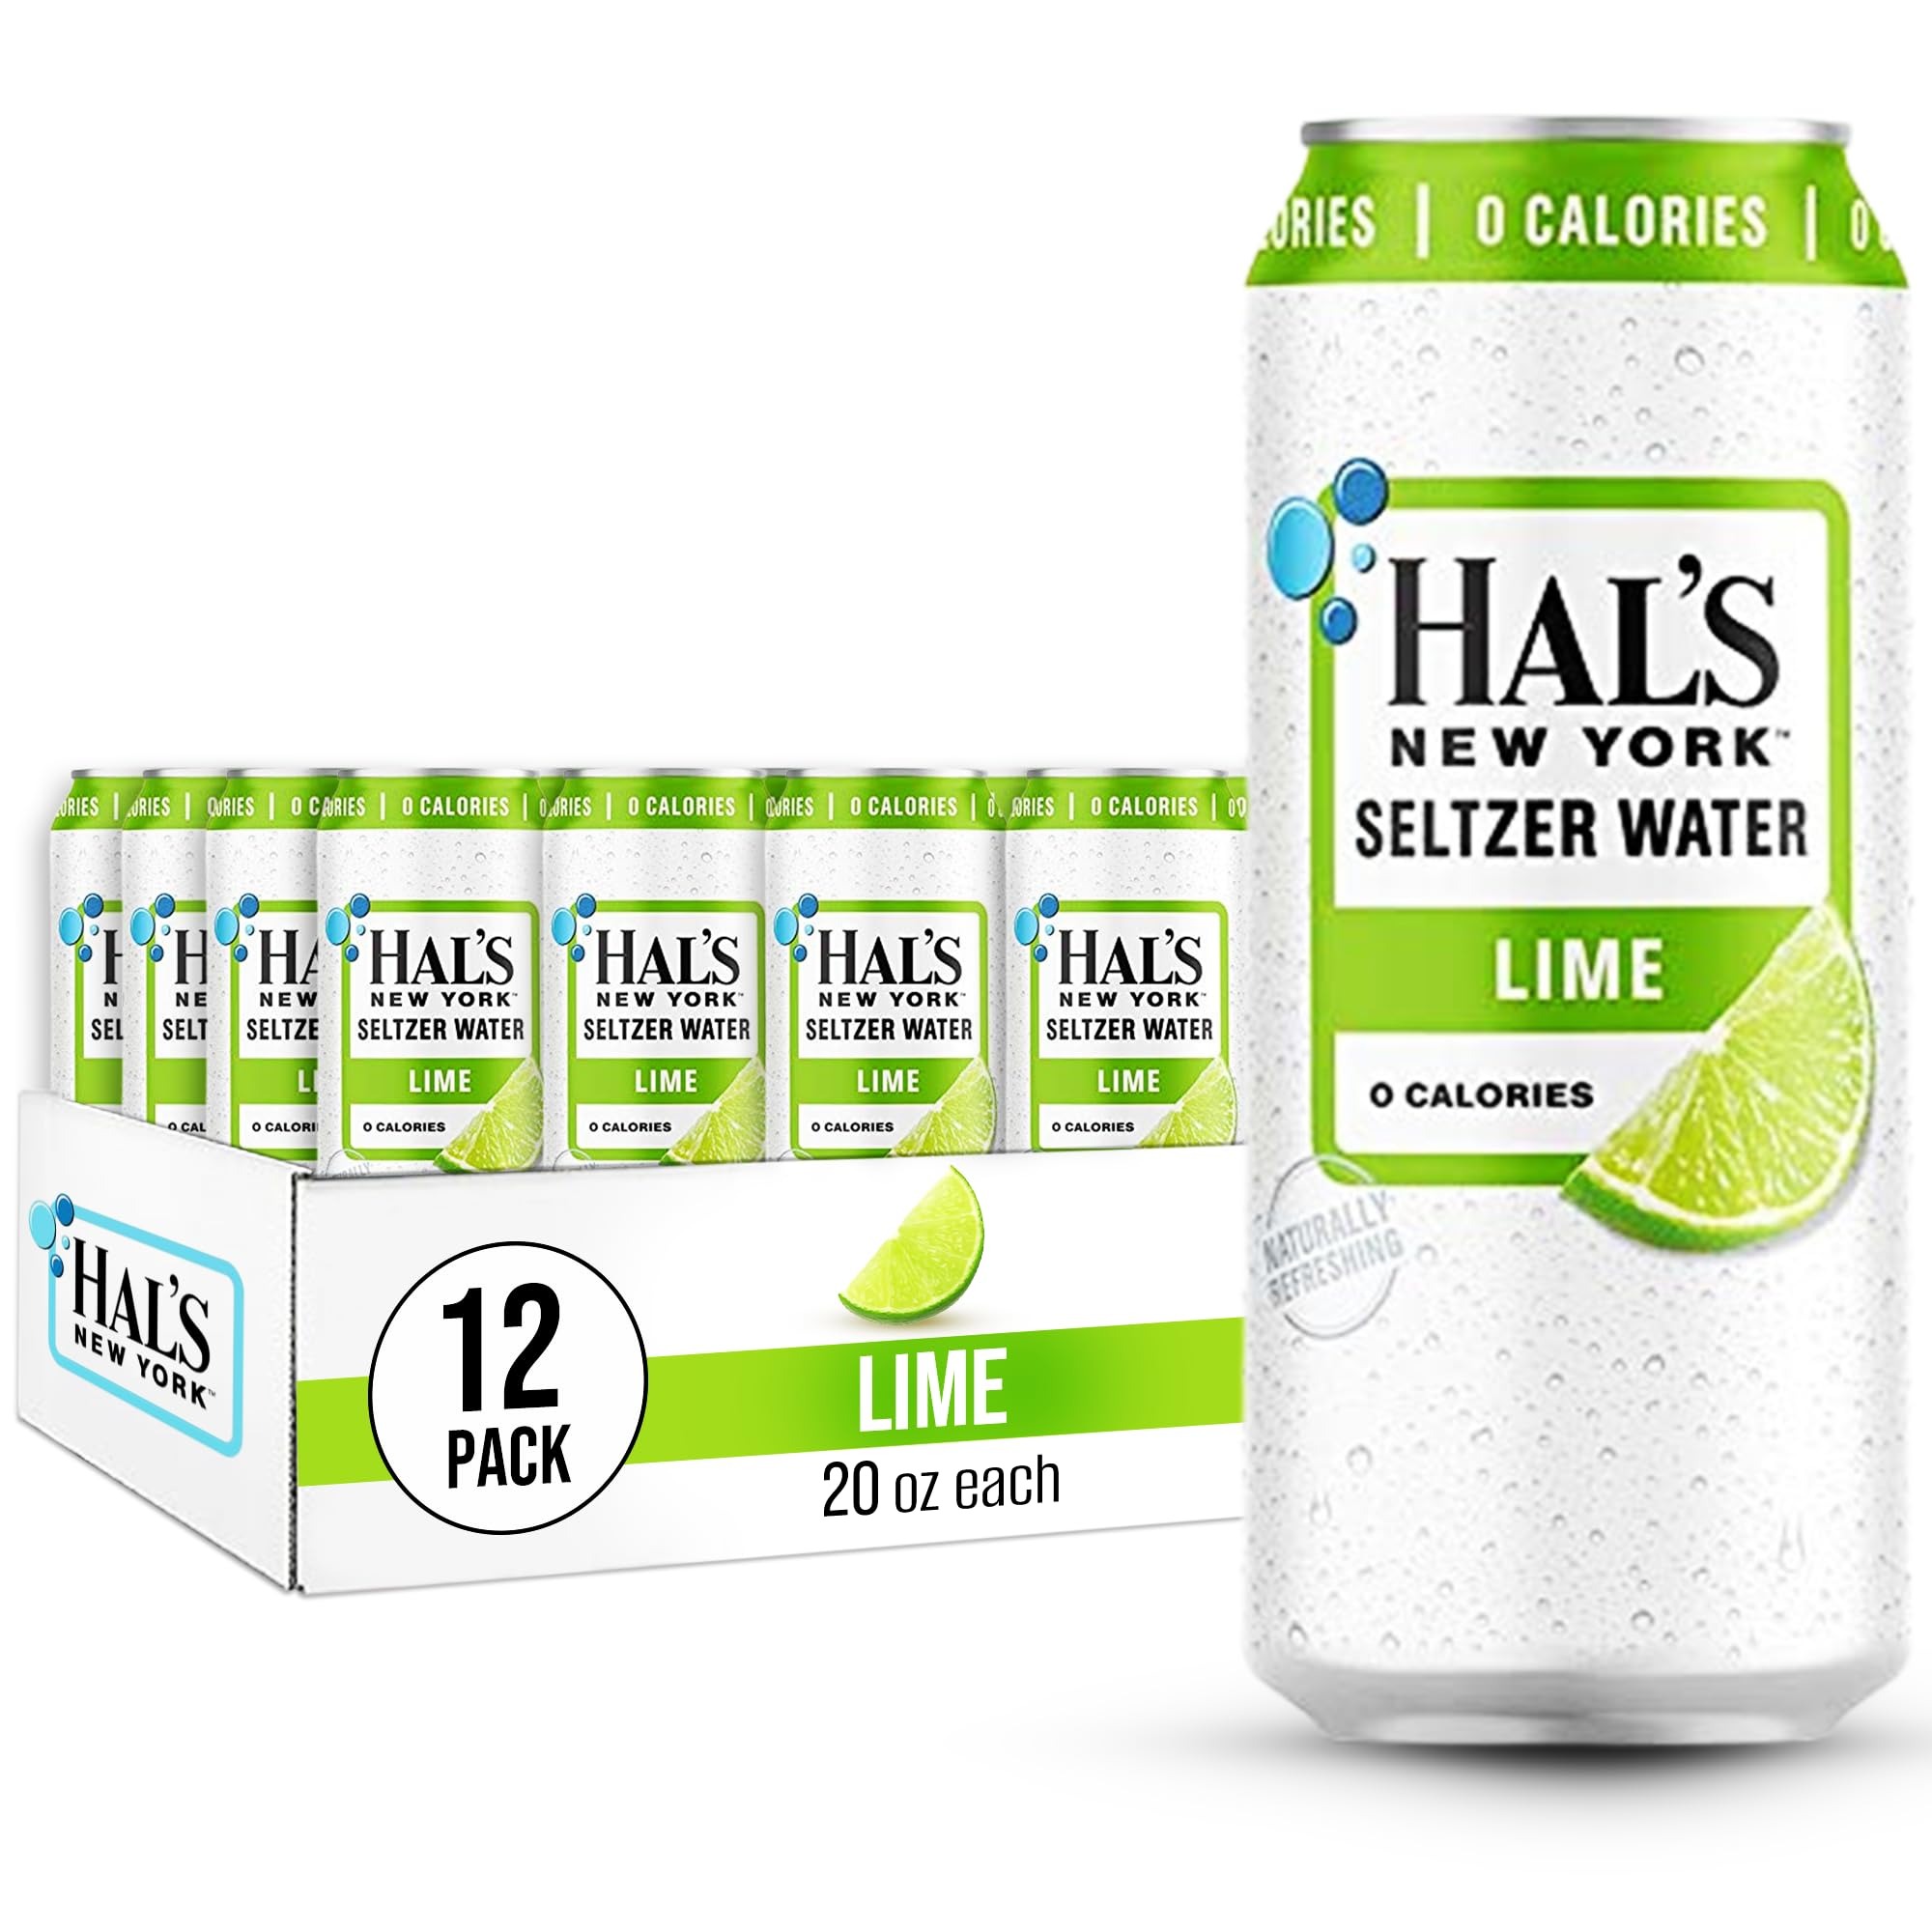
Item Name: Hal's NY Seltzer Water 16 Oz Cans (Lime, Pack of 12)
Bullet Point 1: 16 Ounce Cans
Bullet Point 2: O-U- Kosher
Bullet Point 3: 0 Calories
Bullet Point 4: 0 Sugar
Bullet Point 5: 0 Carbo-hydrates
Product Description: Hal's New York Seltzer is the ONLY seltzer that is: Sodium Free <br><br> Not all seltzers are created equal, which is why we think that creating a seltzer with no sodium is extremely important. You can feel good about drinking ours in an effort to lower your blood pressure. <br><br> 0 Calories : 0 Carbs : 0 Sugar <br> All of these things contribute to weight gain and obesity. Help yourself make a wise decision by drinking Hal's to easily avoid Sugar, Carbs and Calories. <br><br> All Natural Ingredients <br> The flavoring that we use is simply the essence of the fruit. Meaning that there's no added calories, sugar or fake tasting flavor. The process of getting the "essence" of an ingredient is by heating a piece of the ingredient or peel to release the natural oils. Once we have this "oil" we carefully combine it with our seltzer to produce the most fresh and real tasting seltzer. <br><br> Certified Kosher <br> Under the supervision of the Orthodox Union, our seltzer and production facility are certified Kosher and kept to the strictest of standards in order to uphold this certification. <br><br> Locally Produced <br> Sustainability Tracking, Assessment & Rating System (or STARS) states that items produced within 150 miles are considered "local". Our production facility is only 15 miles away from the heart of New York City so you can feel good about the fact that our quality seltzer doesn't have to make a long journey to reach the New Yorkers that love it. <br><br> Filtered 5x Before Bottling <br> - Carbon Filtration <br> - Cartridge filtration <br> - Reverse Osmosis Filtration System <br> - Polishing system <br> - UV Treatment <br><br> This is 99.999% PURE WATER
Value: 192.0
Unit: Fl Oz

Price: 24.99